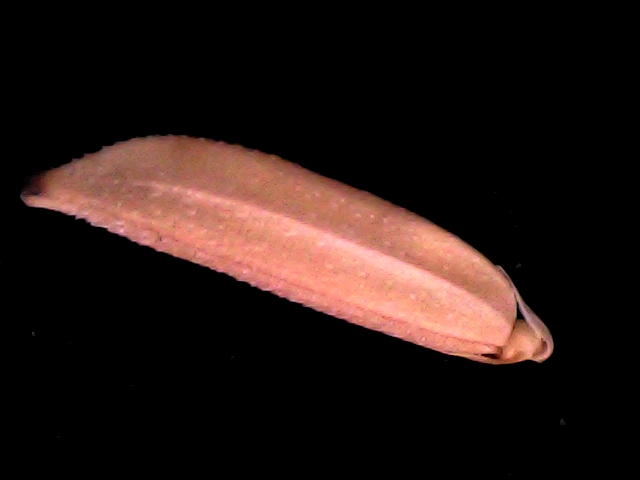
Rice variety: BD70